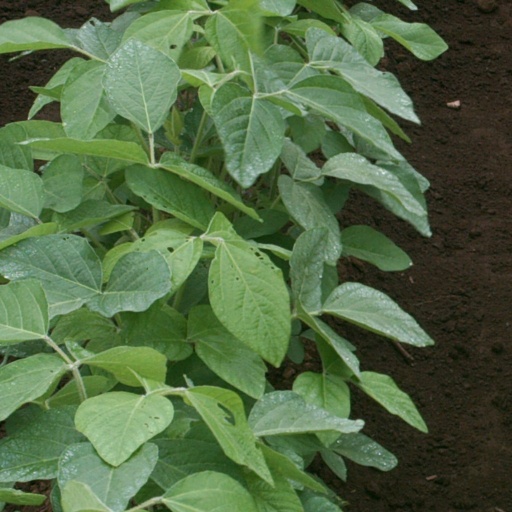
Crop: soybean